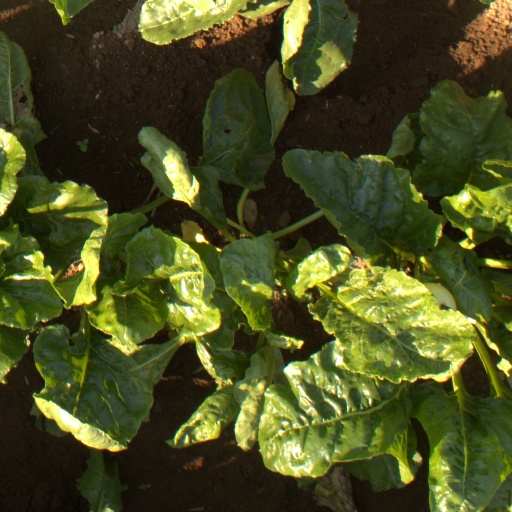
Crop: sugar beet